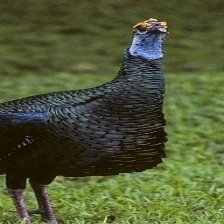
Species: OCELLATED TURKEY
Scientific name: MELEAGRIS OCELLATA